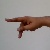
The image shows a hand gesture representing the letter 'P' in Indian Sign Language.